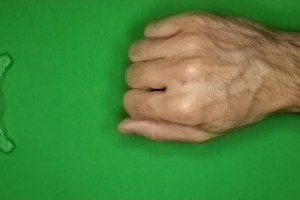
Label: rock